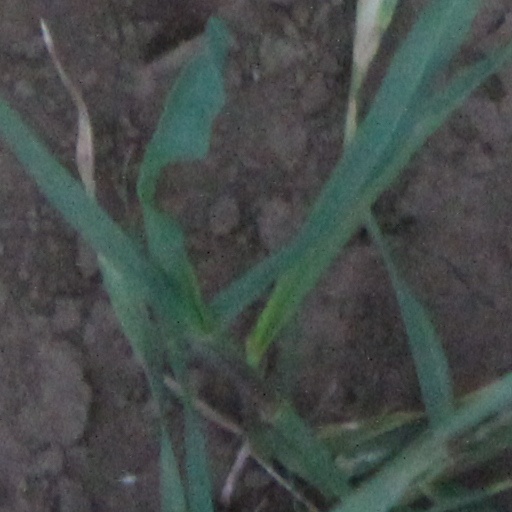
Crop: wheat